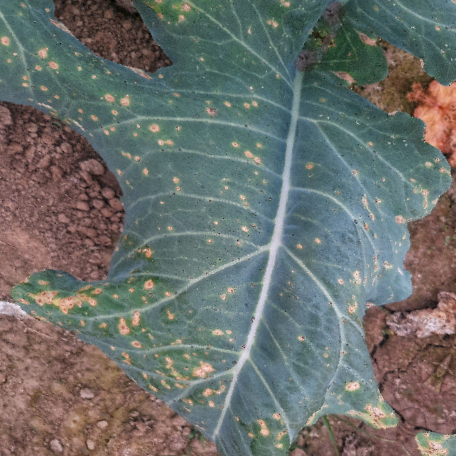
Label: Downy Mildew